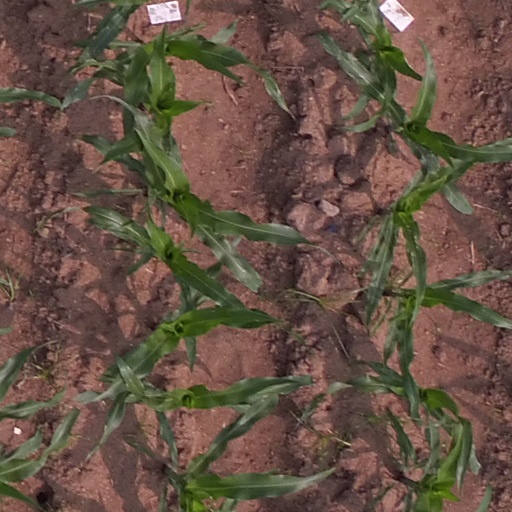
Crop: maize; corn